Oswald Achenbach

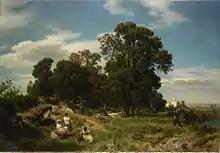
"Morning", 1854. Royal Collection, Windsor Castle.

In the summer of 1850, Achenbach undertook a trip to Italy, including Nizza, Genoa, and Rome. Together with Albert Flamm, he traveled from Rome into the surrounding countryside and visited the areas where earlier landscape painters had been inspired. On the trip he got to know a number of other painters better, including Arnold Böcklin, Ludwig Thiersch, and Heinrich Dreber with whom he spent a long time in Olevano. Thiersch once commented how differently the artists processed their impressions of the landscapes: Dreber drew elaborate pencil sketches, Böcklin simply let himself experience the environment and recorded relatively little in his sketchbook, while Achenbach and Flamm both painted oil studies outdoors. Achenbach's surviving studies show that he was not overly interested in details but concentrated on the characteristic colors and forms and the distribution of light and shadow. He focused on his color impressions, setting layers of paint in different thicknesses over one another to find the desired tone.